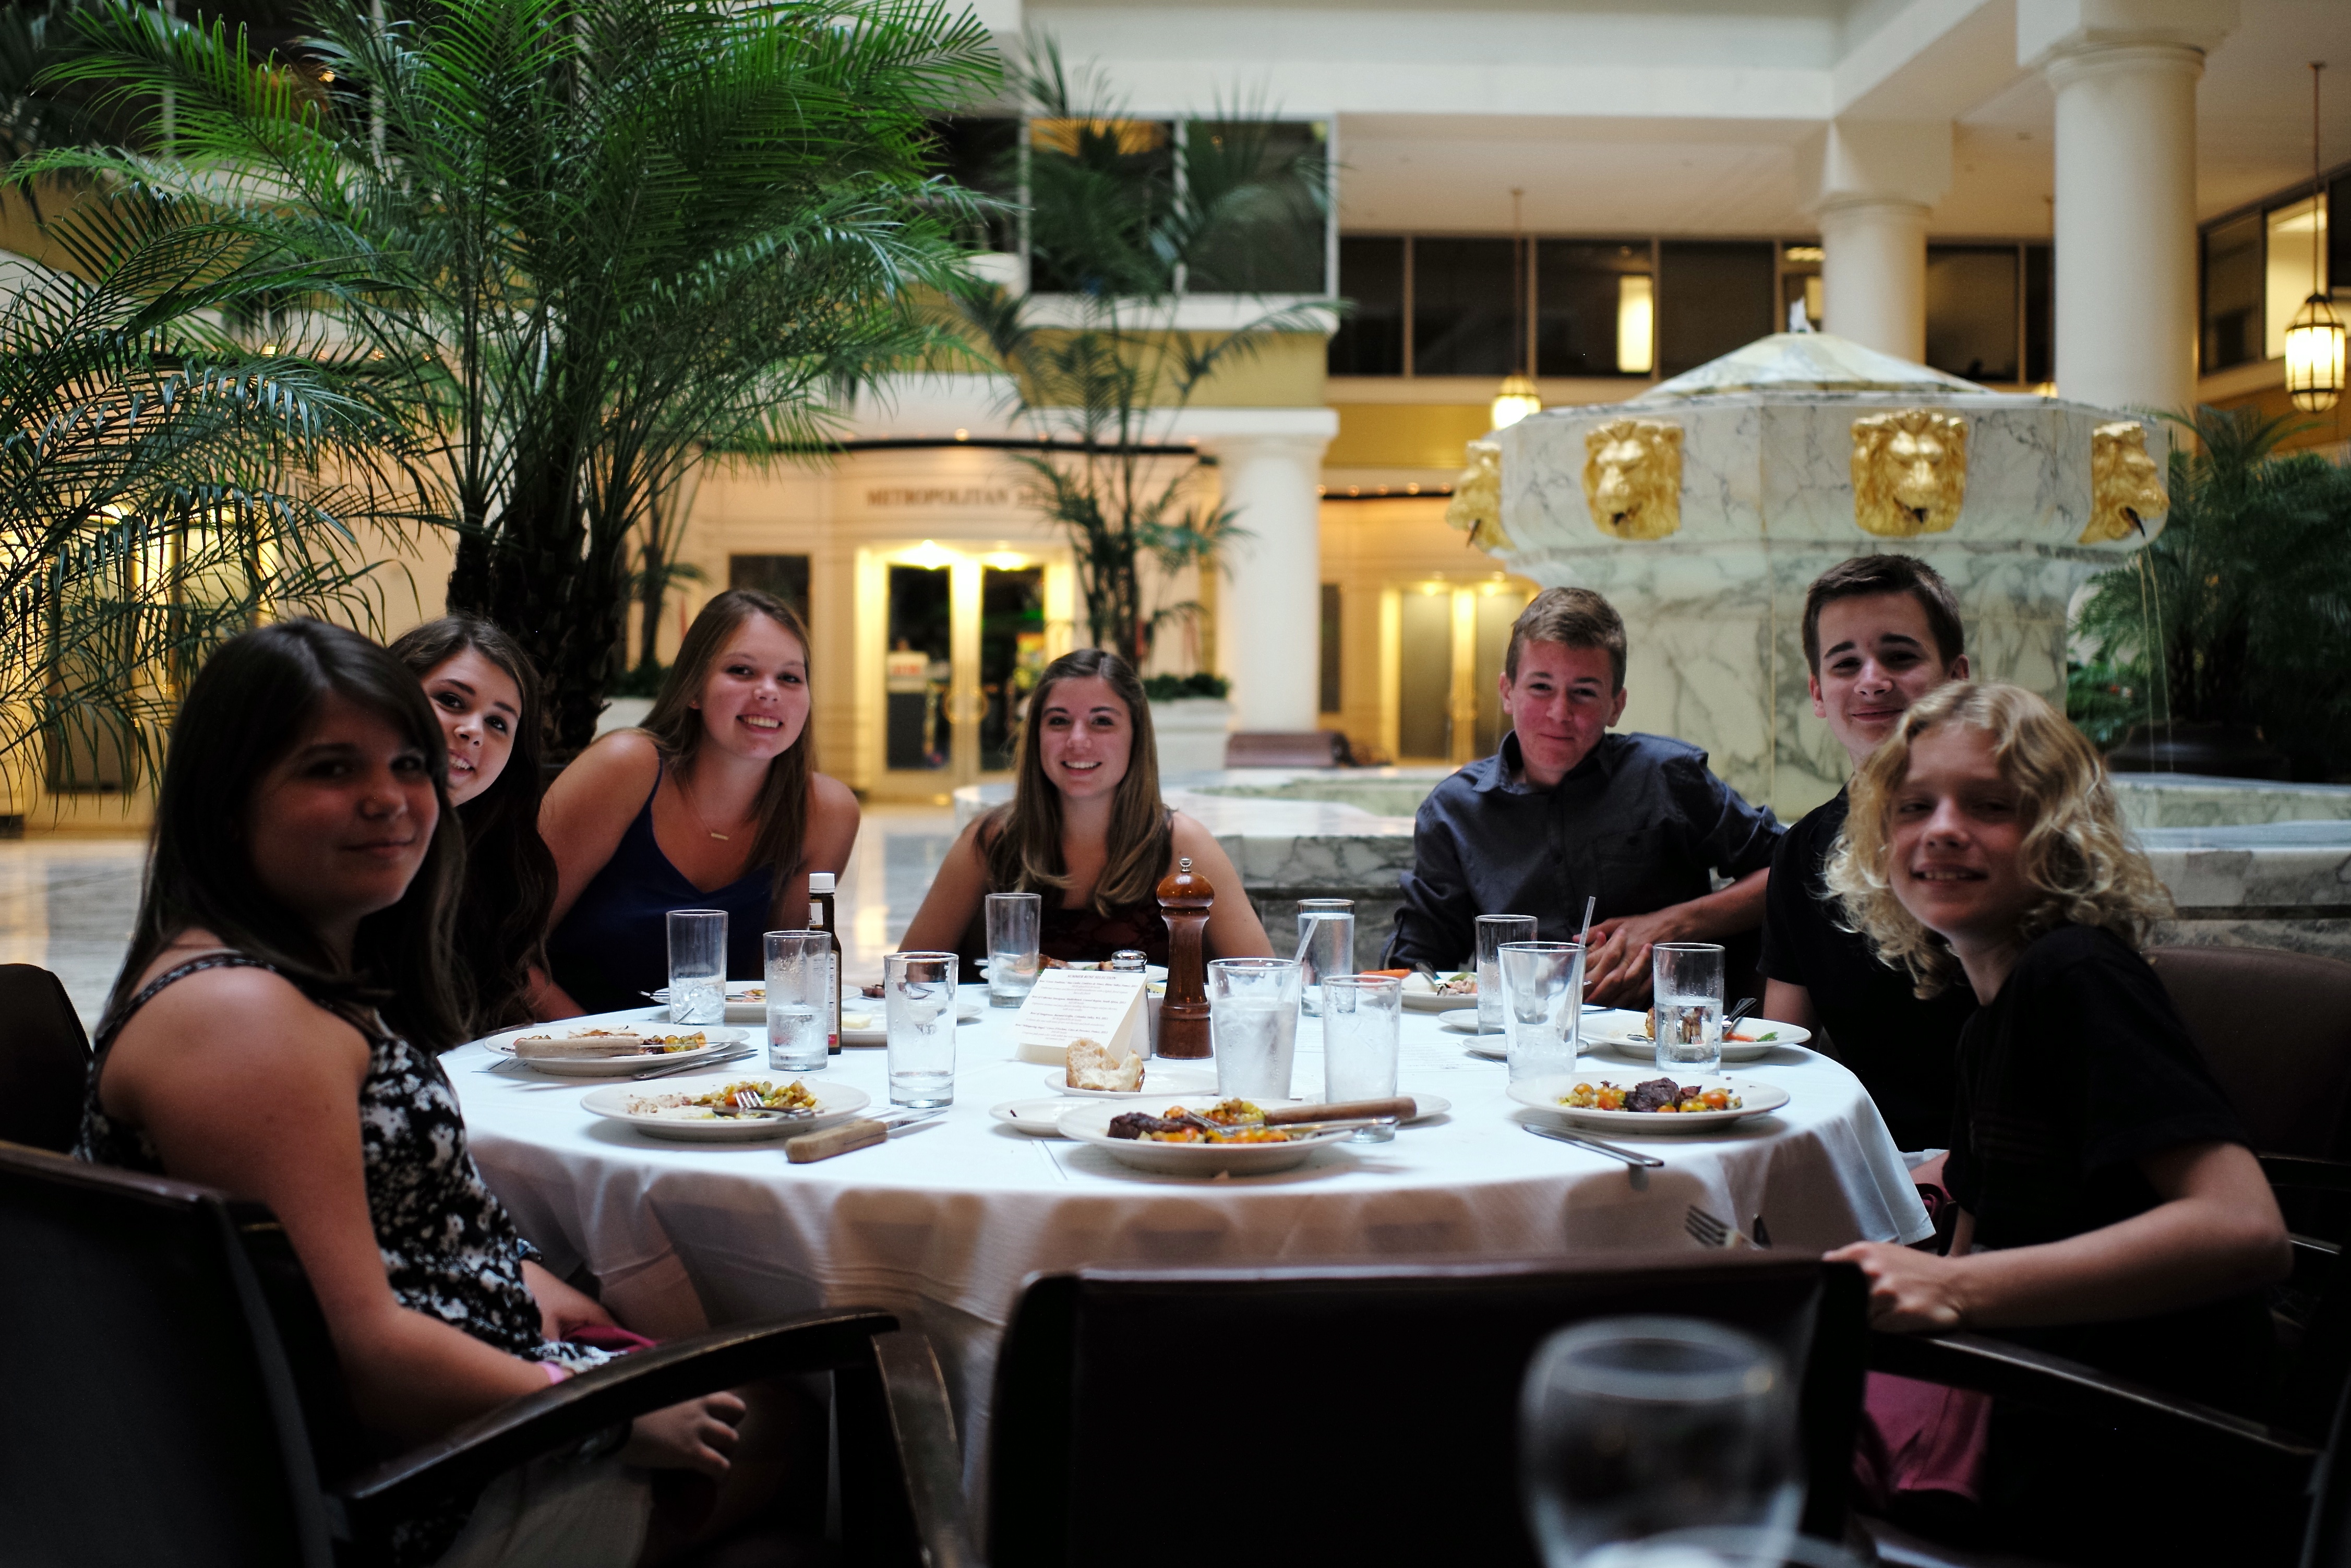
restaurant, meal, lunch, dinner, supper, brunch, sense, rehearsal dinner